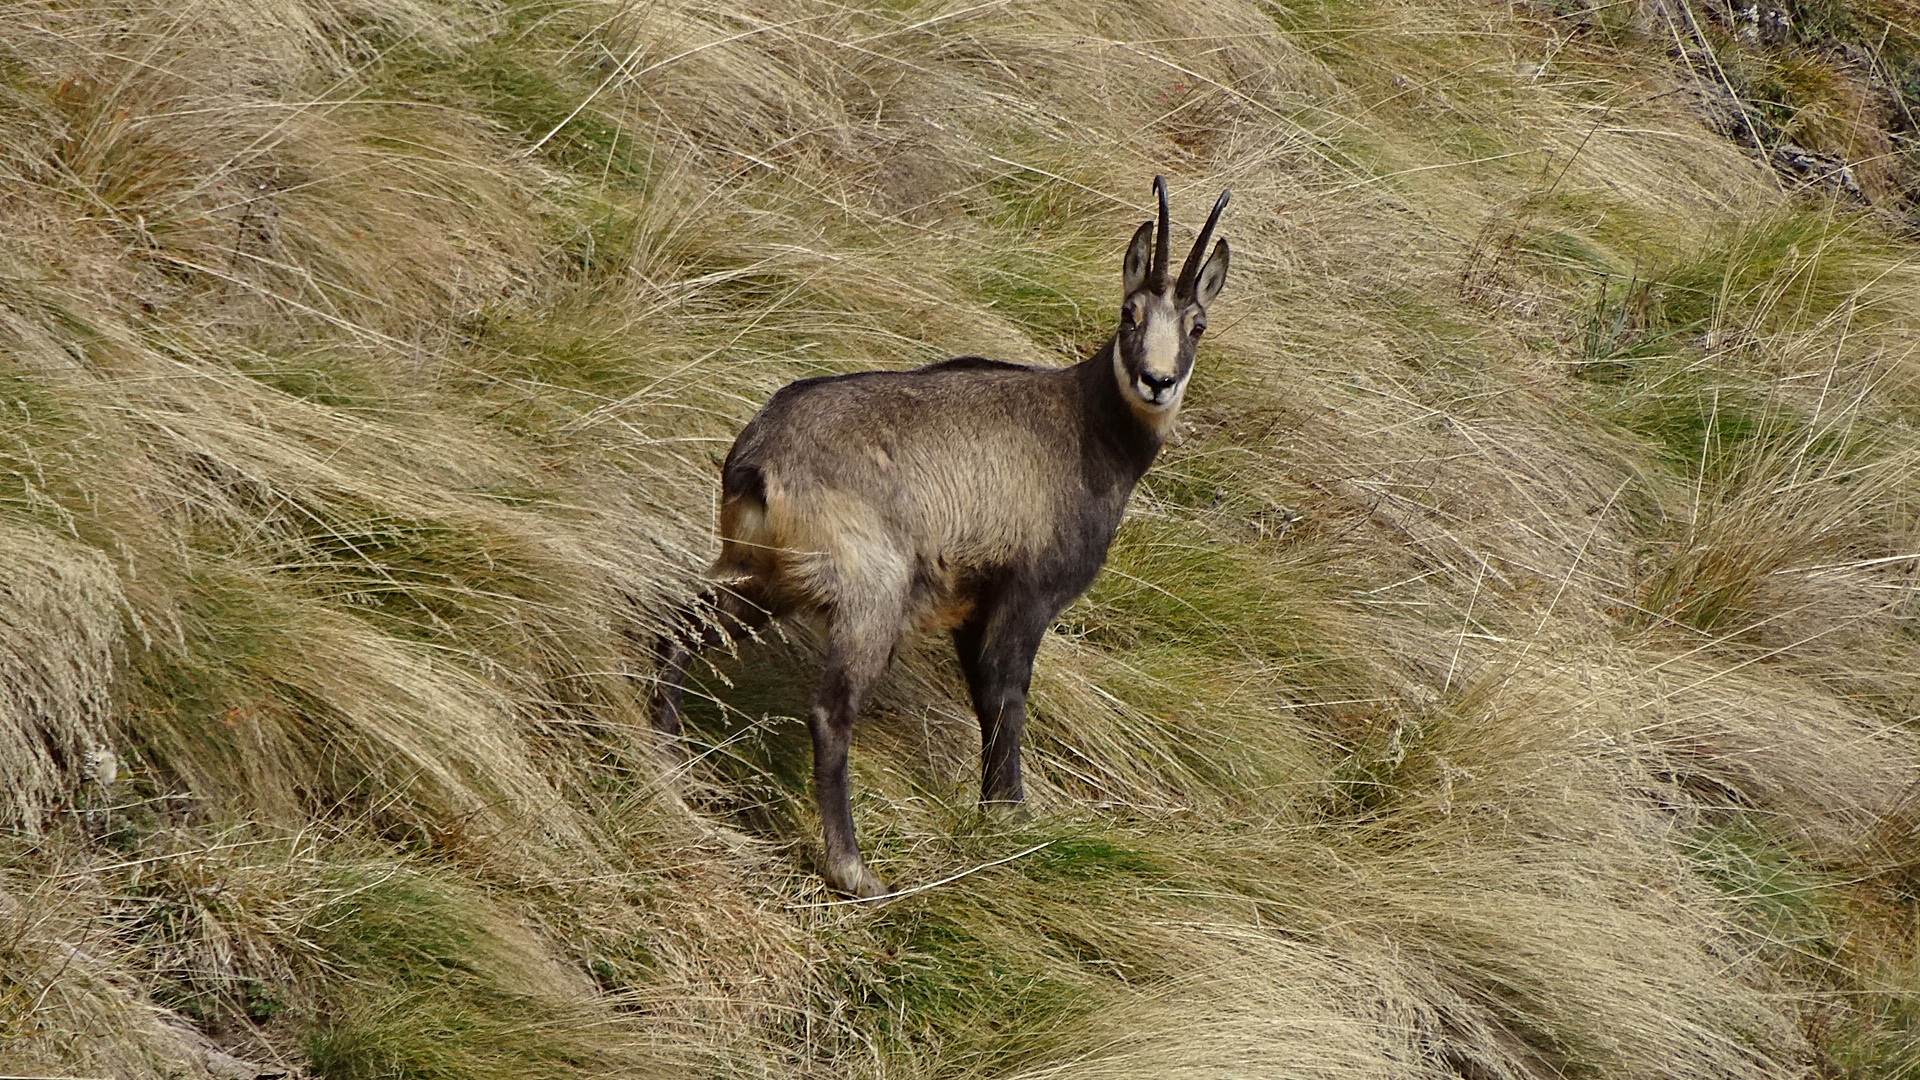
prairie, wildlife, park, mammal, fauna, antelope, goats, grassland, vertebrate, waterbuck, chamois, pronghorn, cow goat family, orsiera, rocciavr